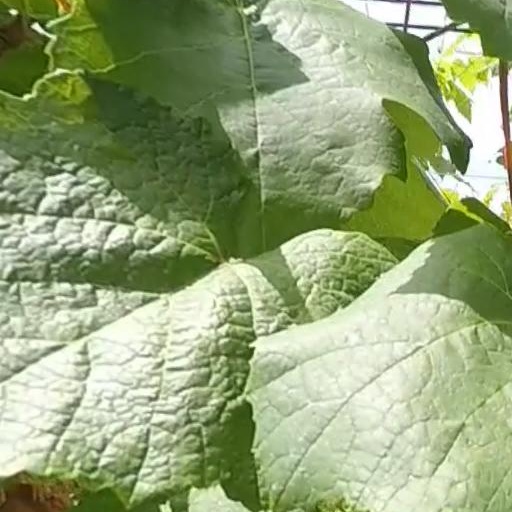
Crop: grape